Question: Please indicate a possible affordance area of the beer bottle that can be used for holding
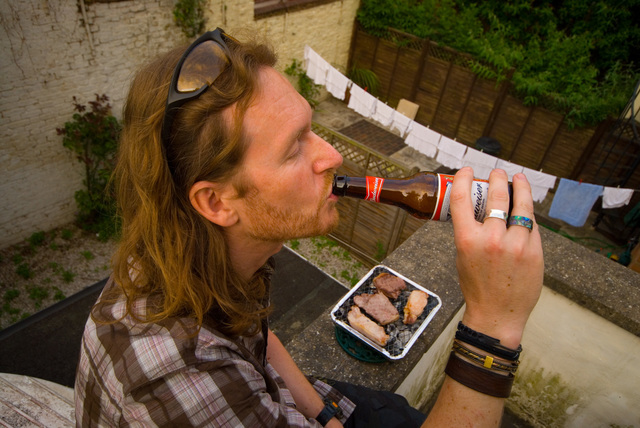
Answer: [324.5, 156.5, 536.5, 240.5]